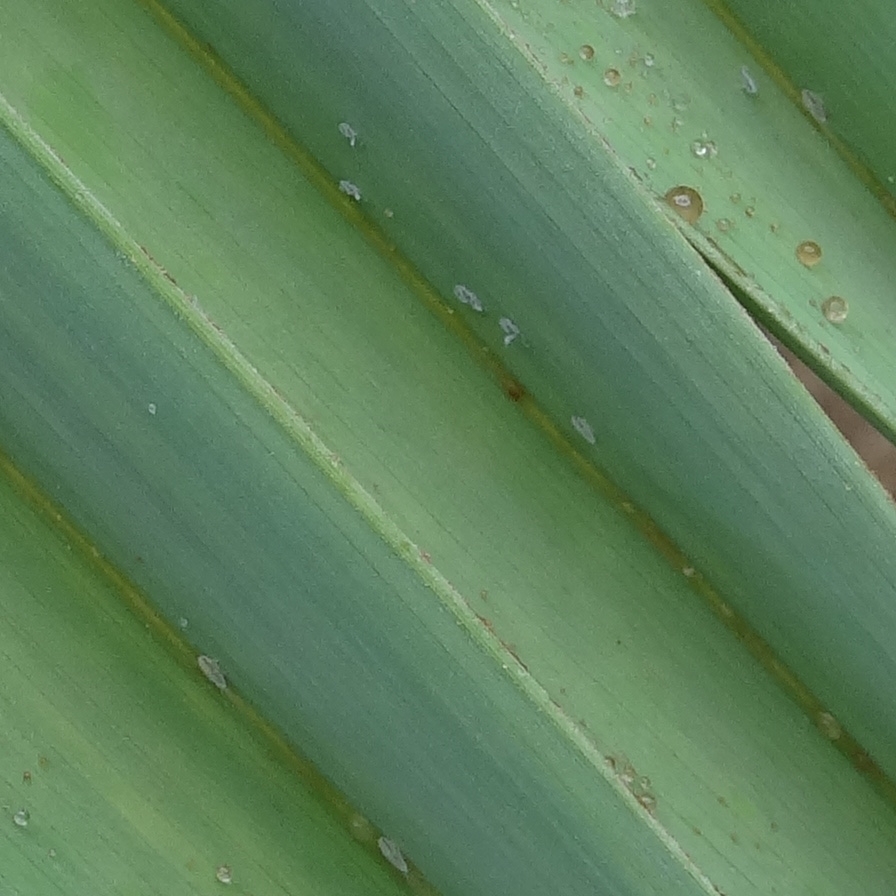
Label: Dubas